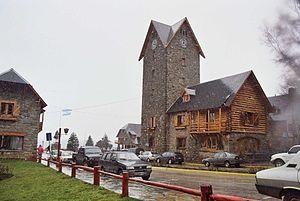
Le parc national Nahuel Huapi est un parc national situé en Patagonie en Argentine. Il s'étend sur 717 261 hectares répartis entre les provinces de Neuquén et de Río Negro.
Cet article recense les monuments historiques de la province de Río Negro, en Argentine.